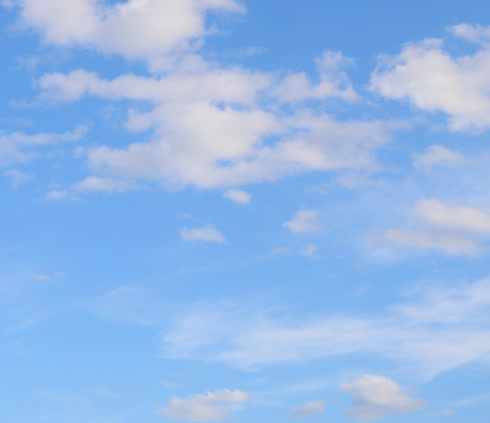
Cloud type: Altocumulus